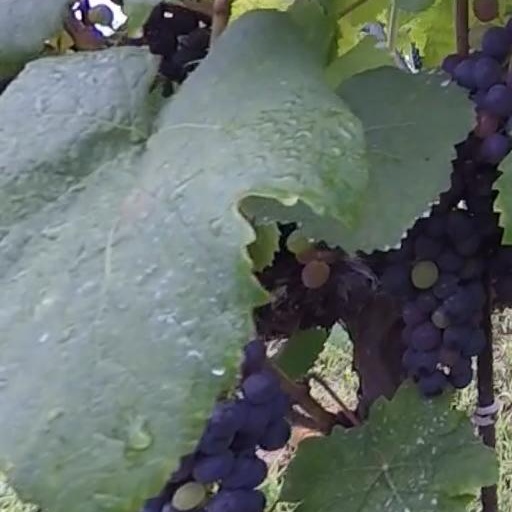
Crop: grape